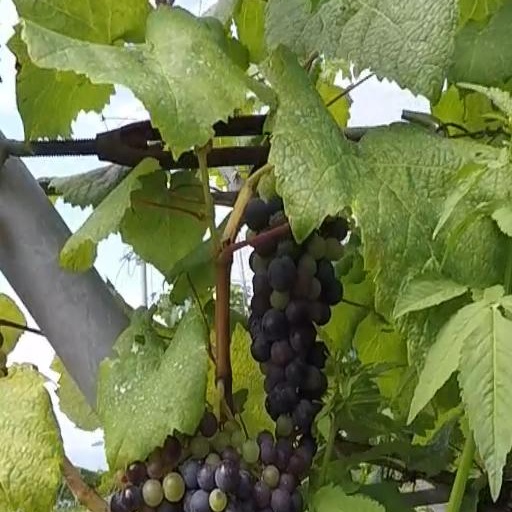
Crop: grape